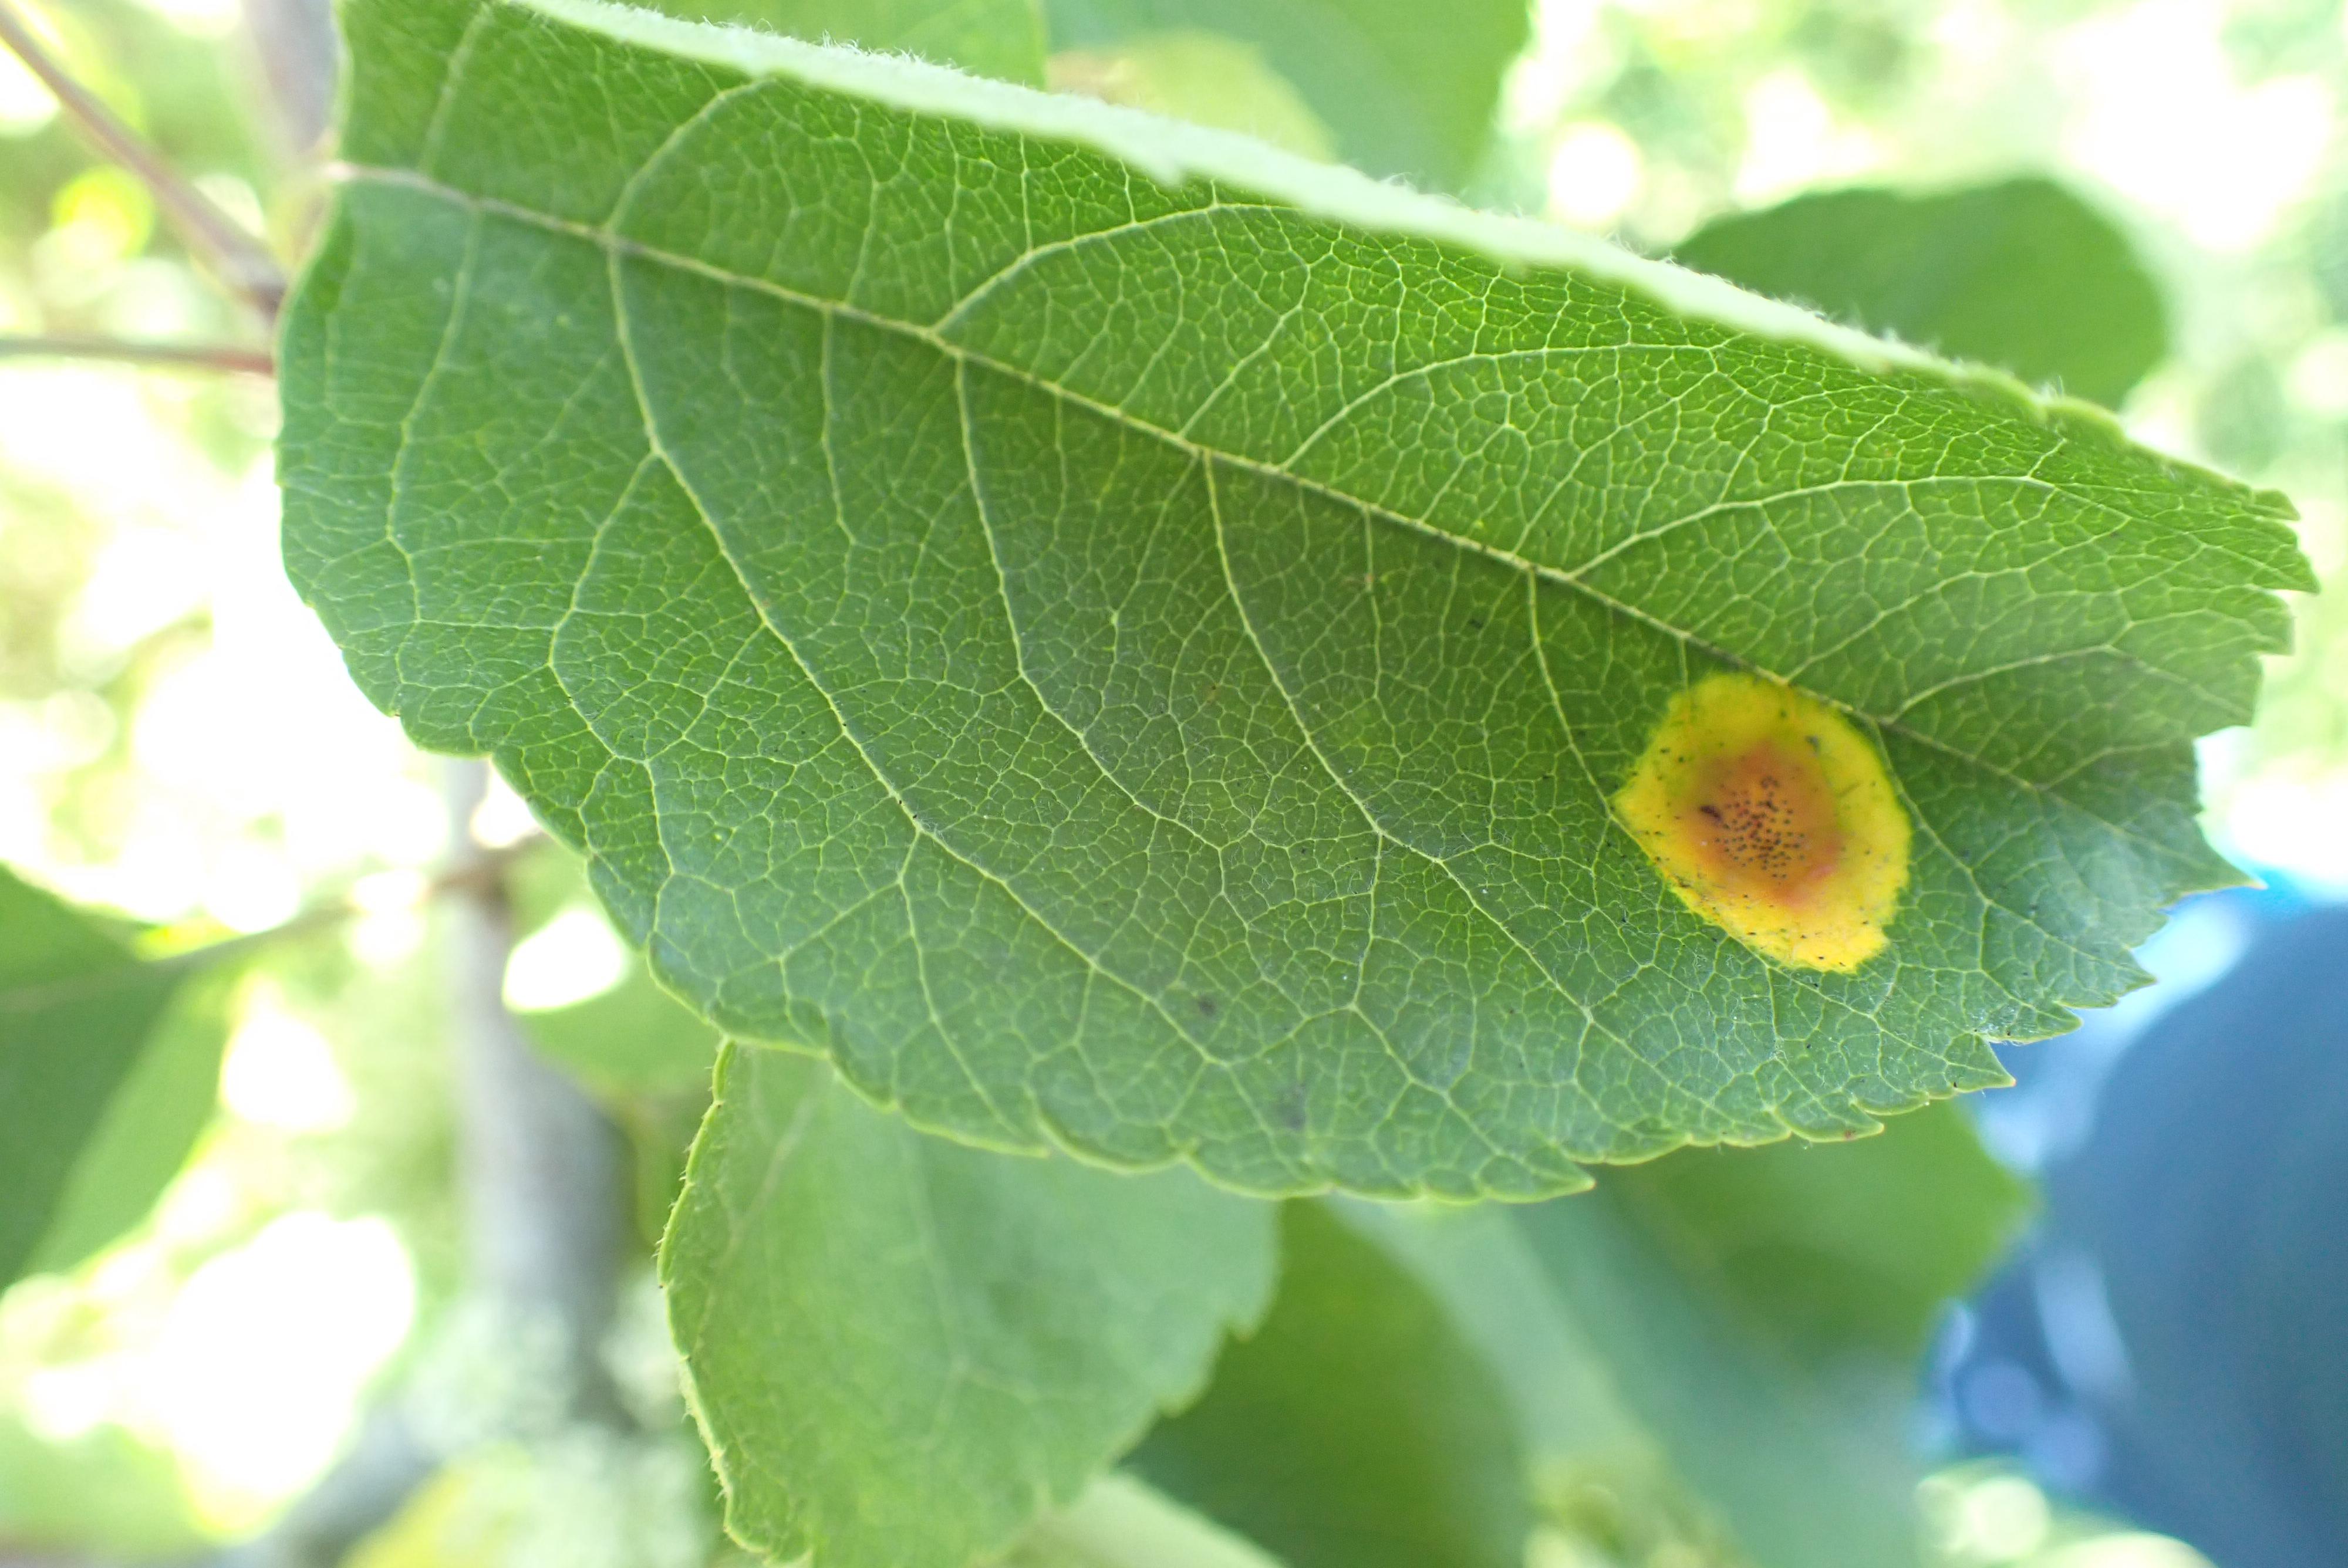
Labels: complex